Polmont rail accident

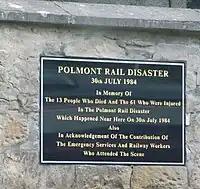
Memorial plaque at Polmont station

In 2009, on the 25thanniversary of the accident, a memorial plaque at Polmont station was erected and unveiled by Falkirk Council, First ScotRail and the local emergency services, to remember those who died and were injured. The memorial also commended the actions of the emergency services, railway workers and others who responded to the incident.